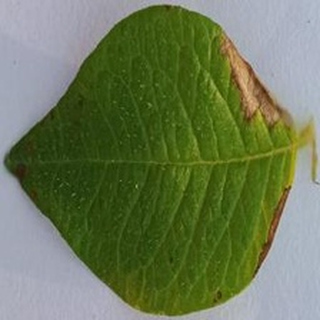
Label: potato_late_blight